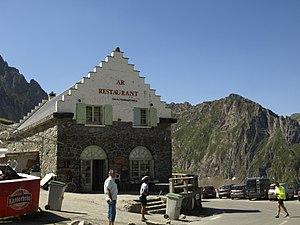
Le col du Tourmalet est un col de montagne des Pyrénées centrales françaises, à une cinquantaine de kilomètres au sud de Tarbes, dans le département des Hautes-Pyrénées en région Occitanie. Il est emprunté par la route des cols.